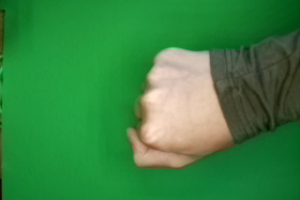
Label: rock